Fred Greaves

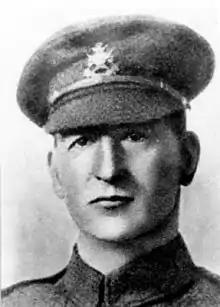

Fred Greaves VC (16 May 1890 – 11 June 1973) was an English recipient of the Victoria Cross, the highest and most prestigious award for gallantry in the face of the enemy that can be awarded to British and Commonwealth forces.